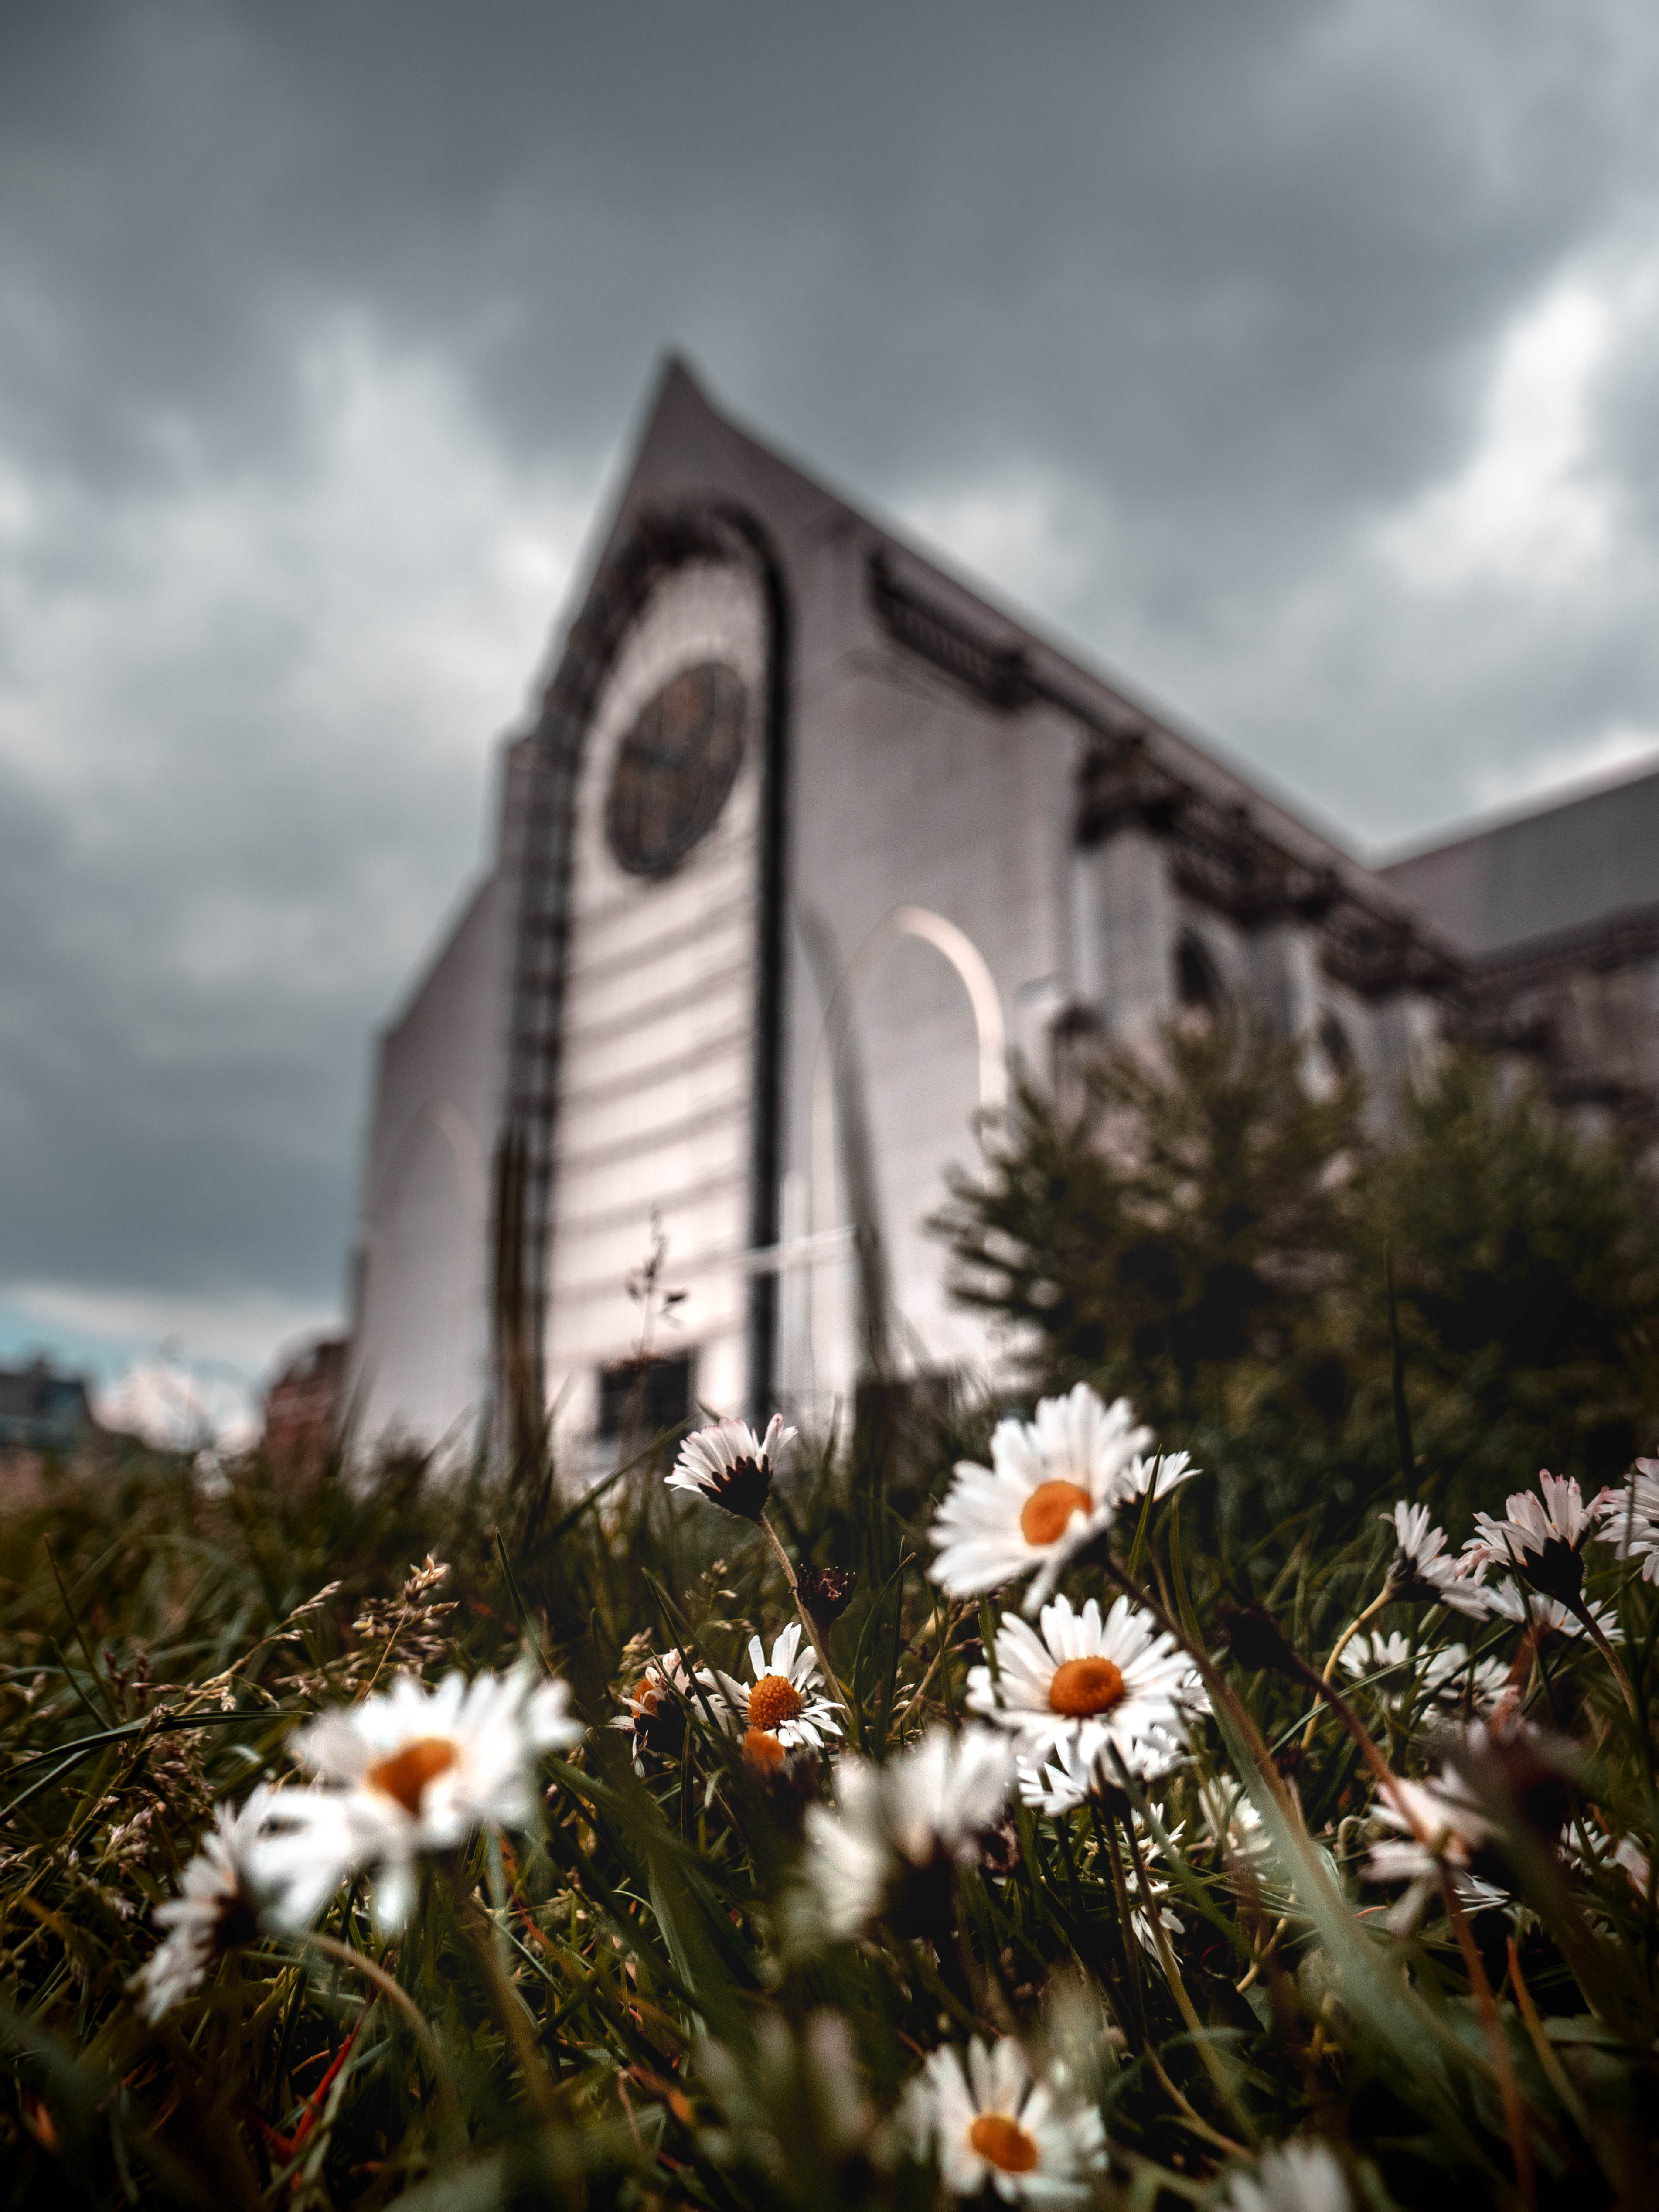
sky, nature, flower, plant, architecture, spring, cloud, wildflower, building, house, daisy, tree, church, photography, daisy family, place of worship